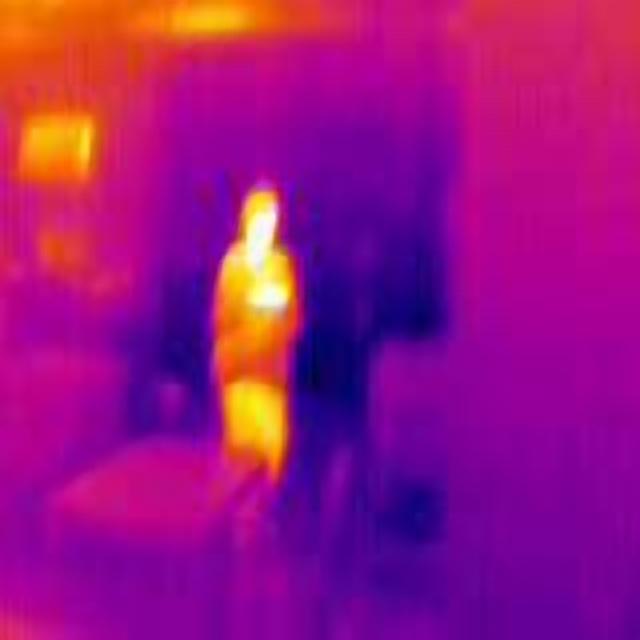
Detected objects:
label: person